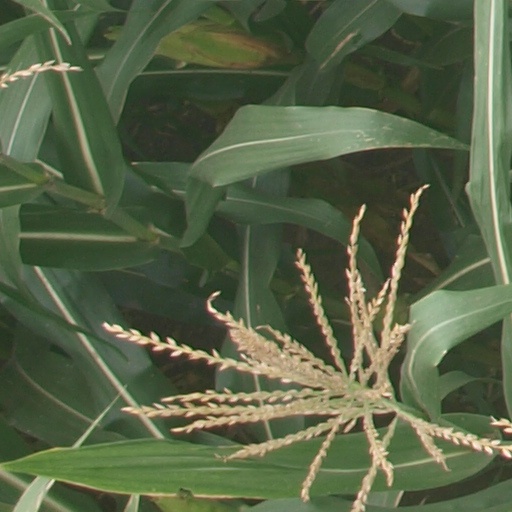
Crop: maize; corn